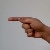
The image shows a hand gesture representing the letter 'G' in Indian Sign Language.